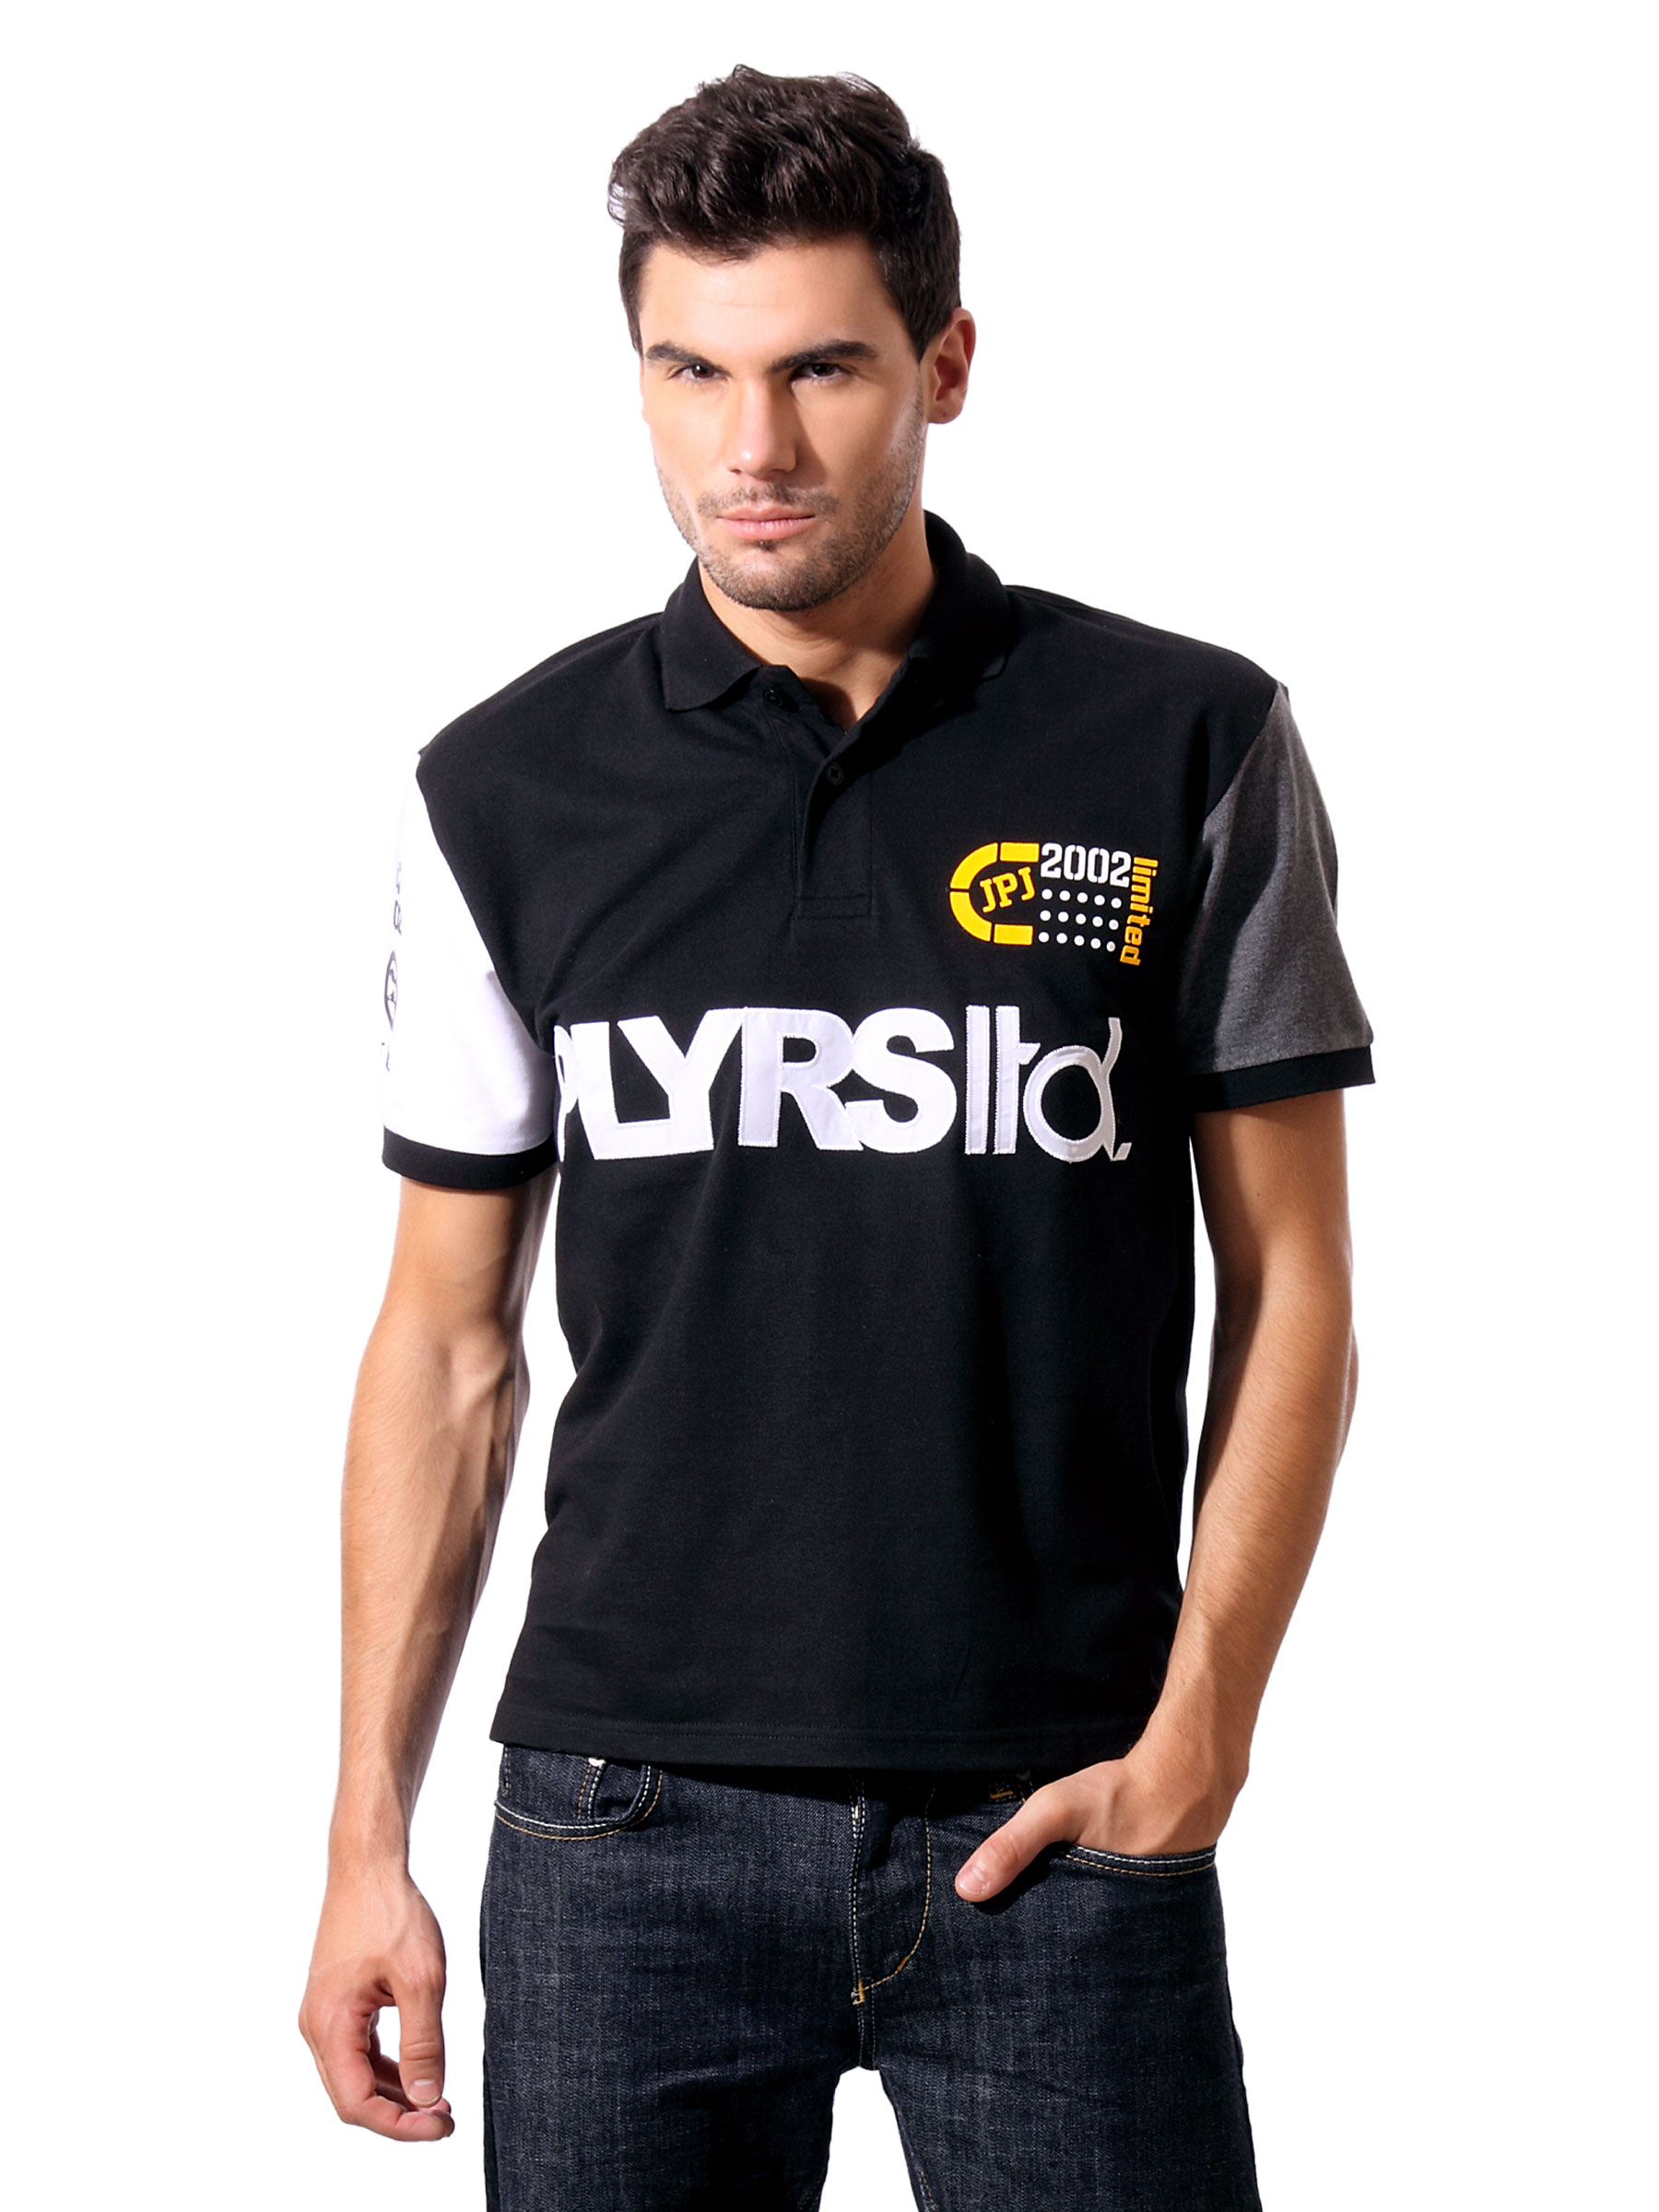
John Players Men Polo Black T-shirt
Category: Apparel / Topwear / Tshirts
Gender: Men
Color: Black
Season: Summer 2012
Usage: Casual